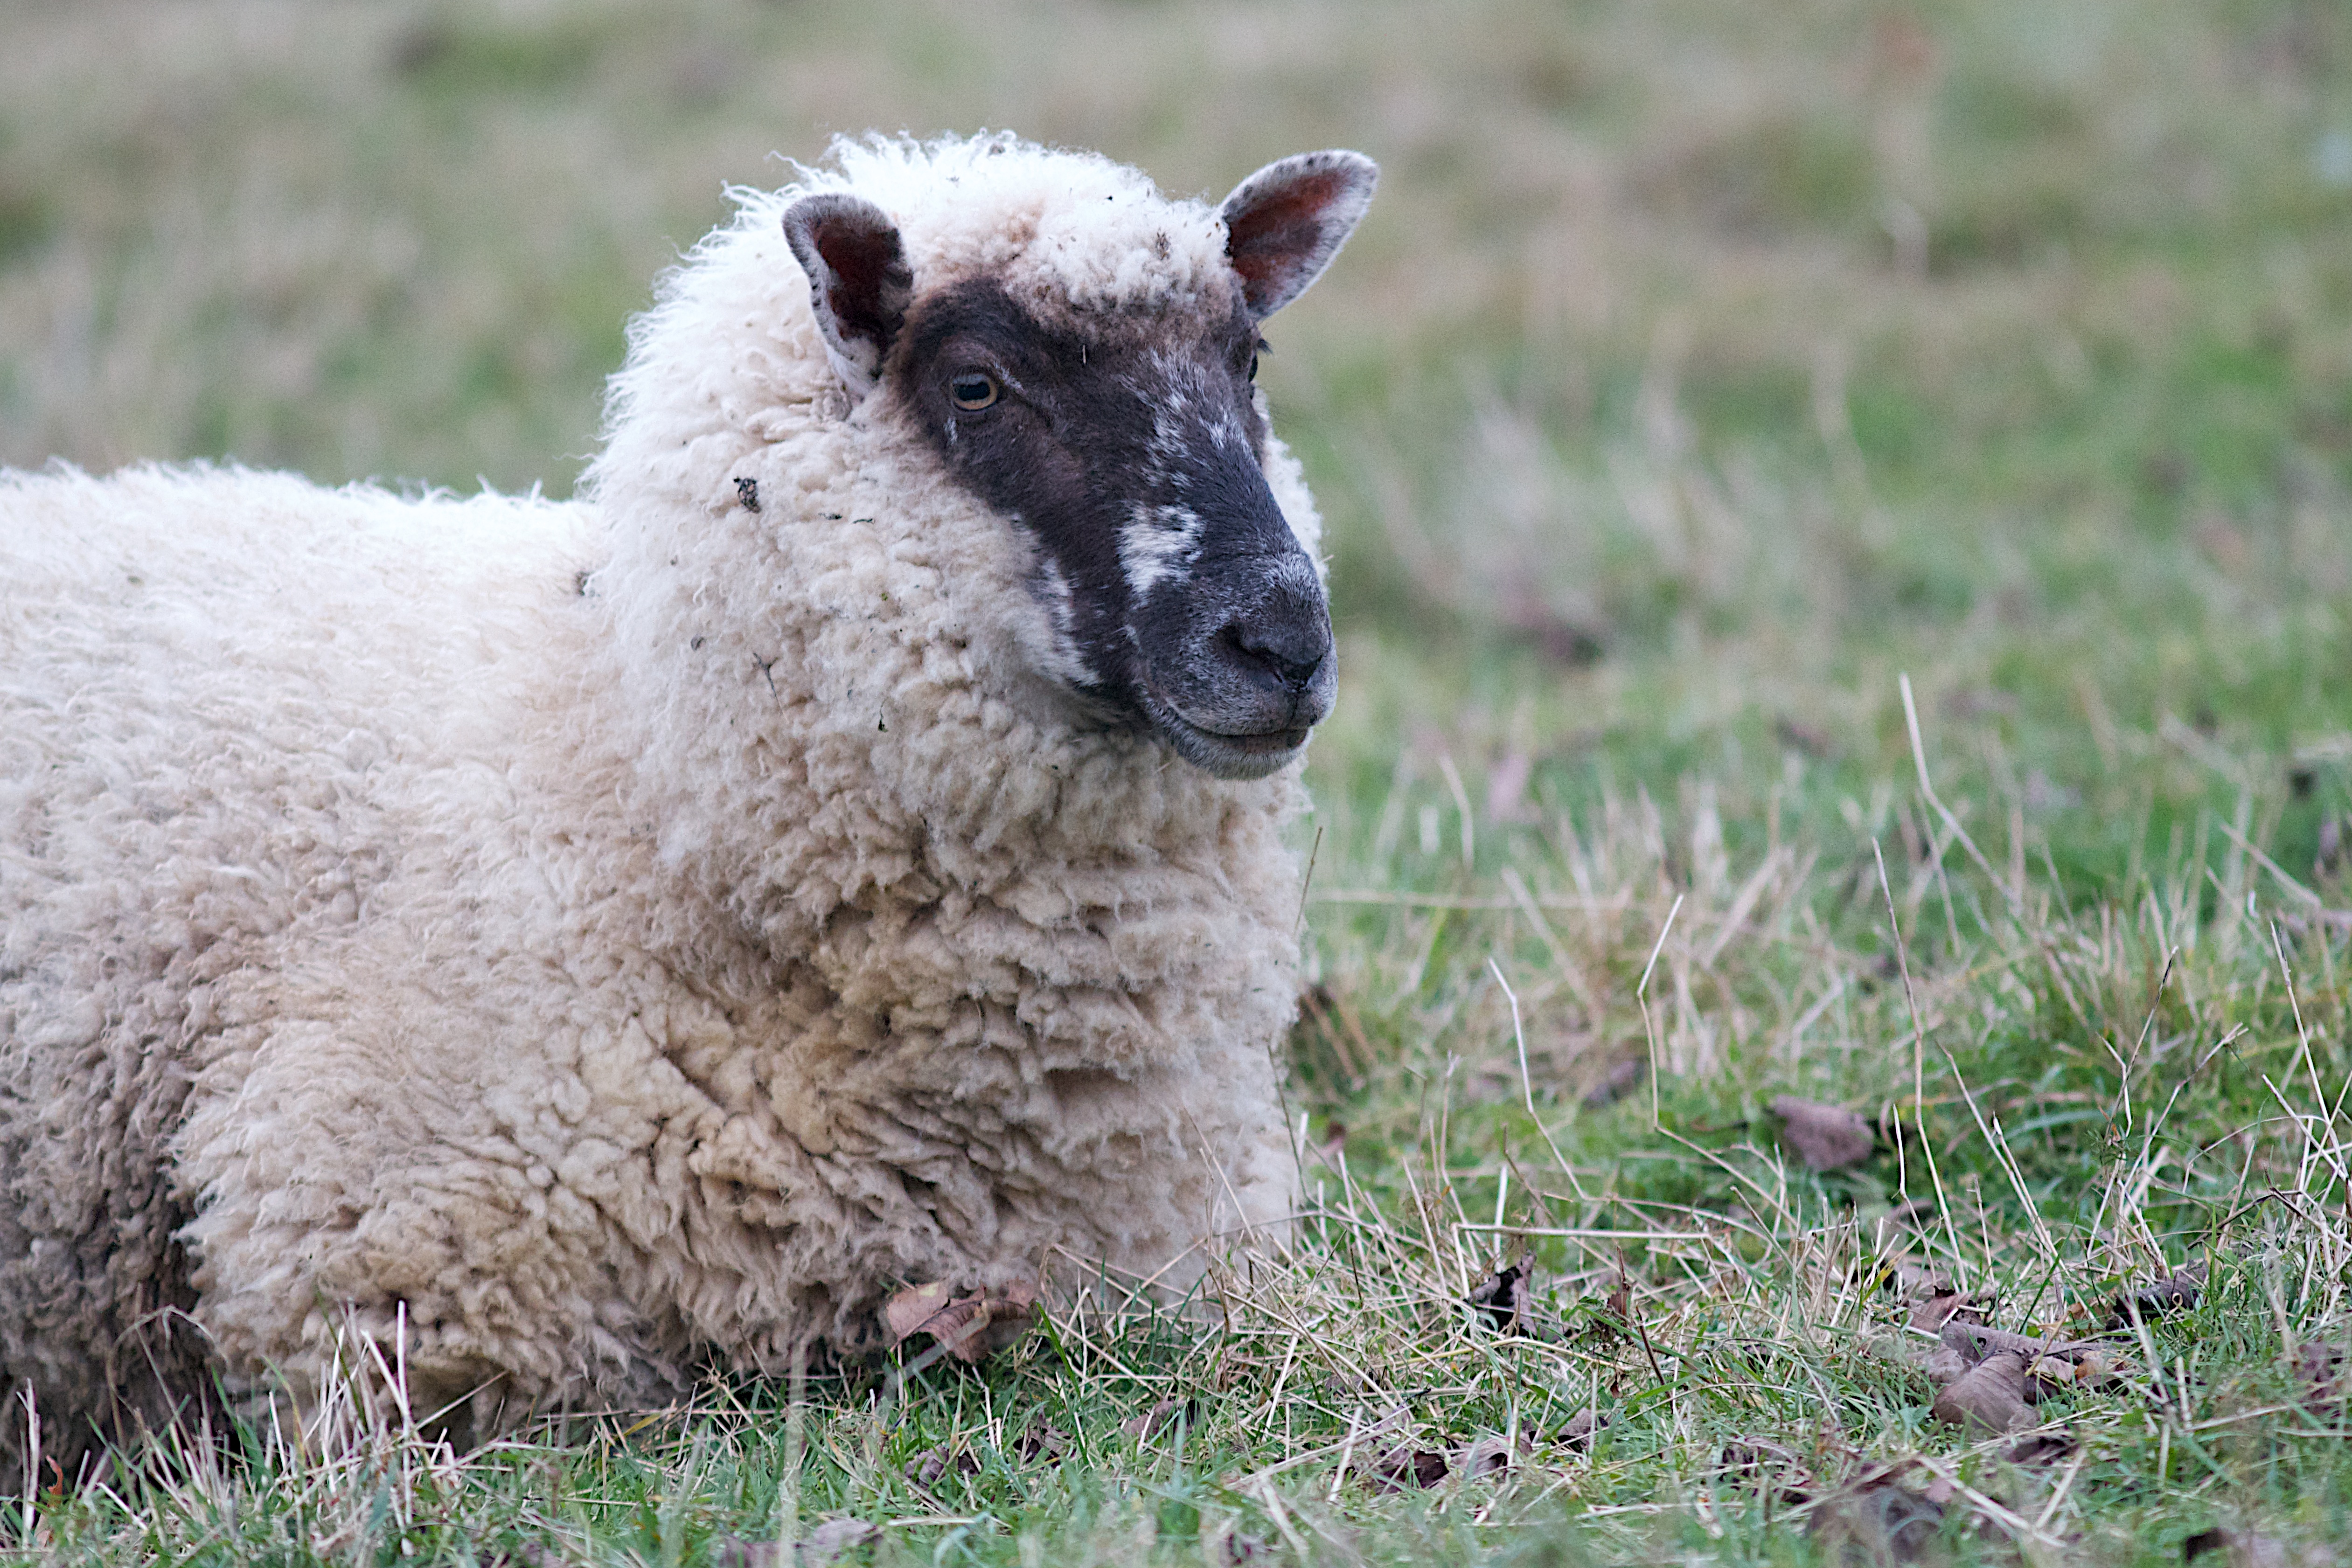
grass, wildlife, pasture, grazing, sheep, mammal, fauna, mountain goat, vertebrate, sheeps, cow goat family